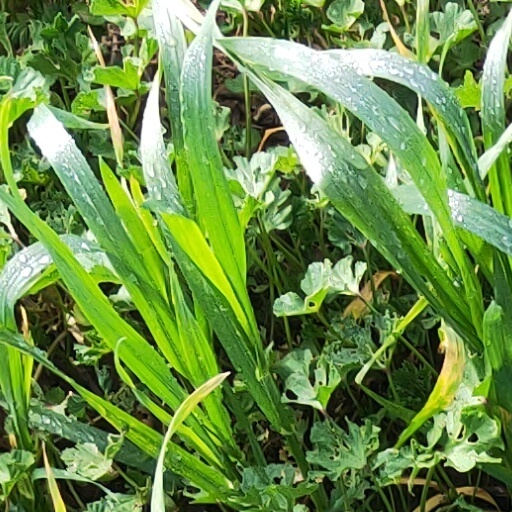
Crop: wheat